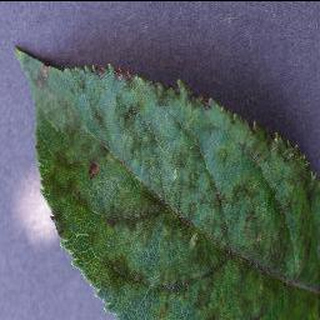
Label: apple_apple_scab